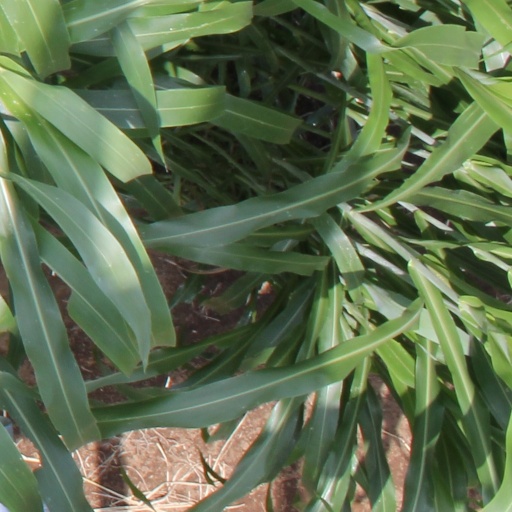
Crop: sorghum